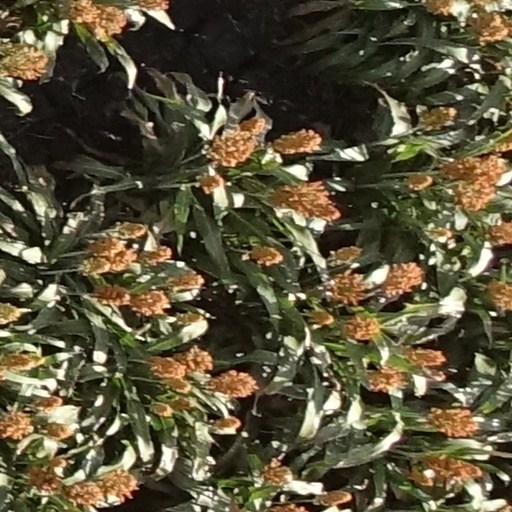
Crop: sorghum